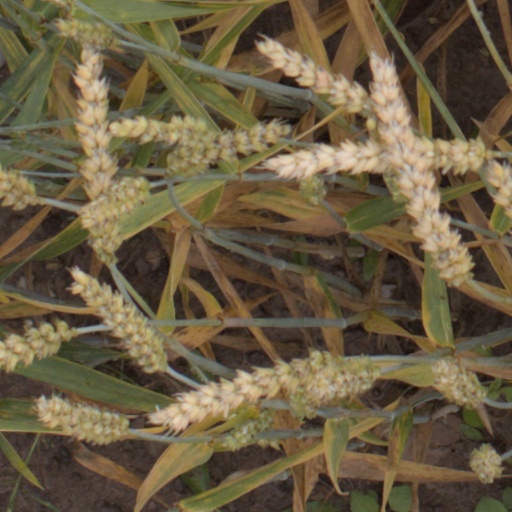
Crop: wheat